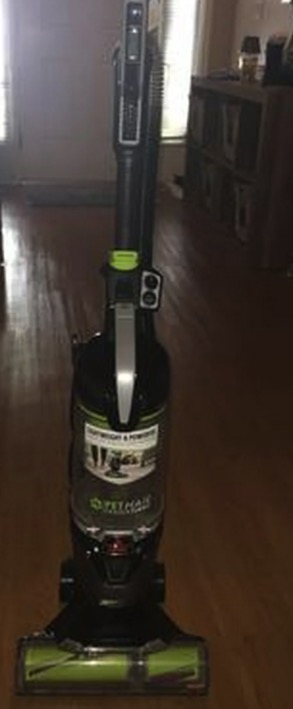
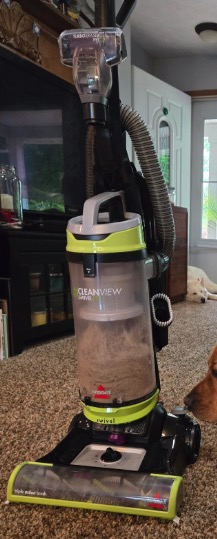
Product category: items_vacuum
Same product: no